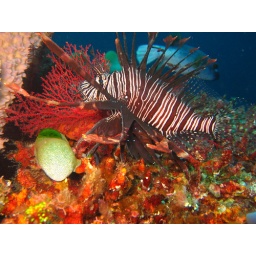
A lion fish while diving in Tulamben on the island of Bali, Indonesia